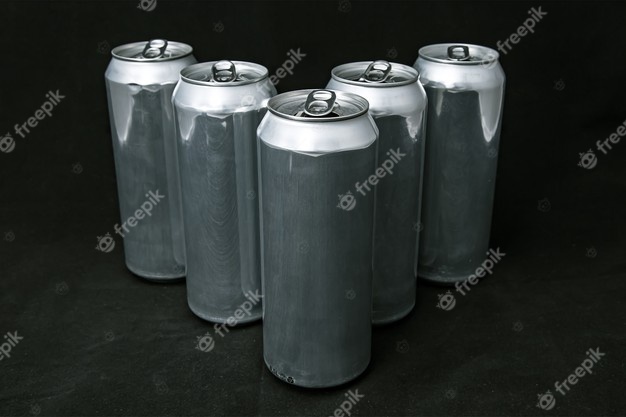
Label: metal